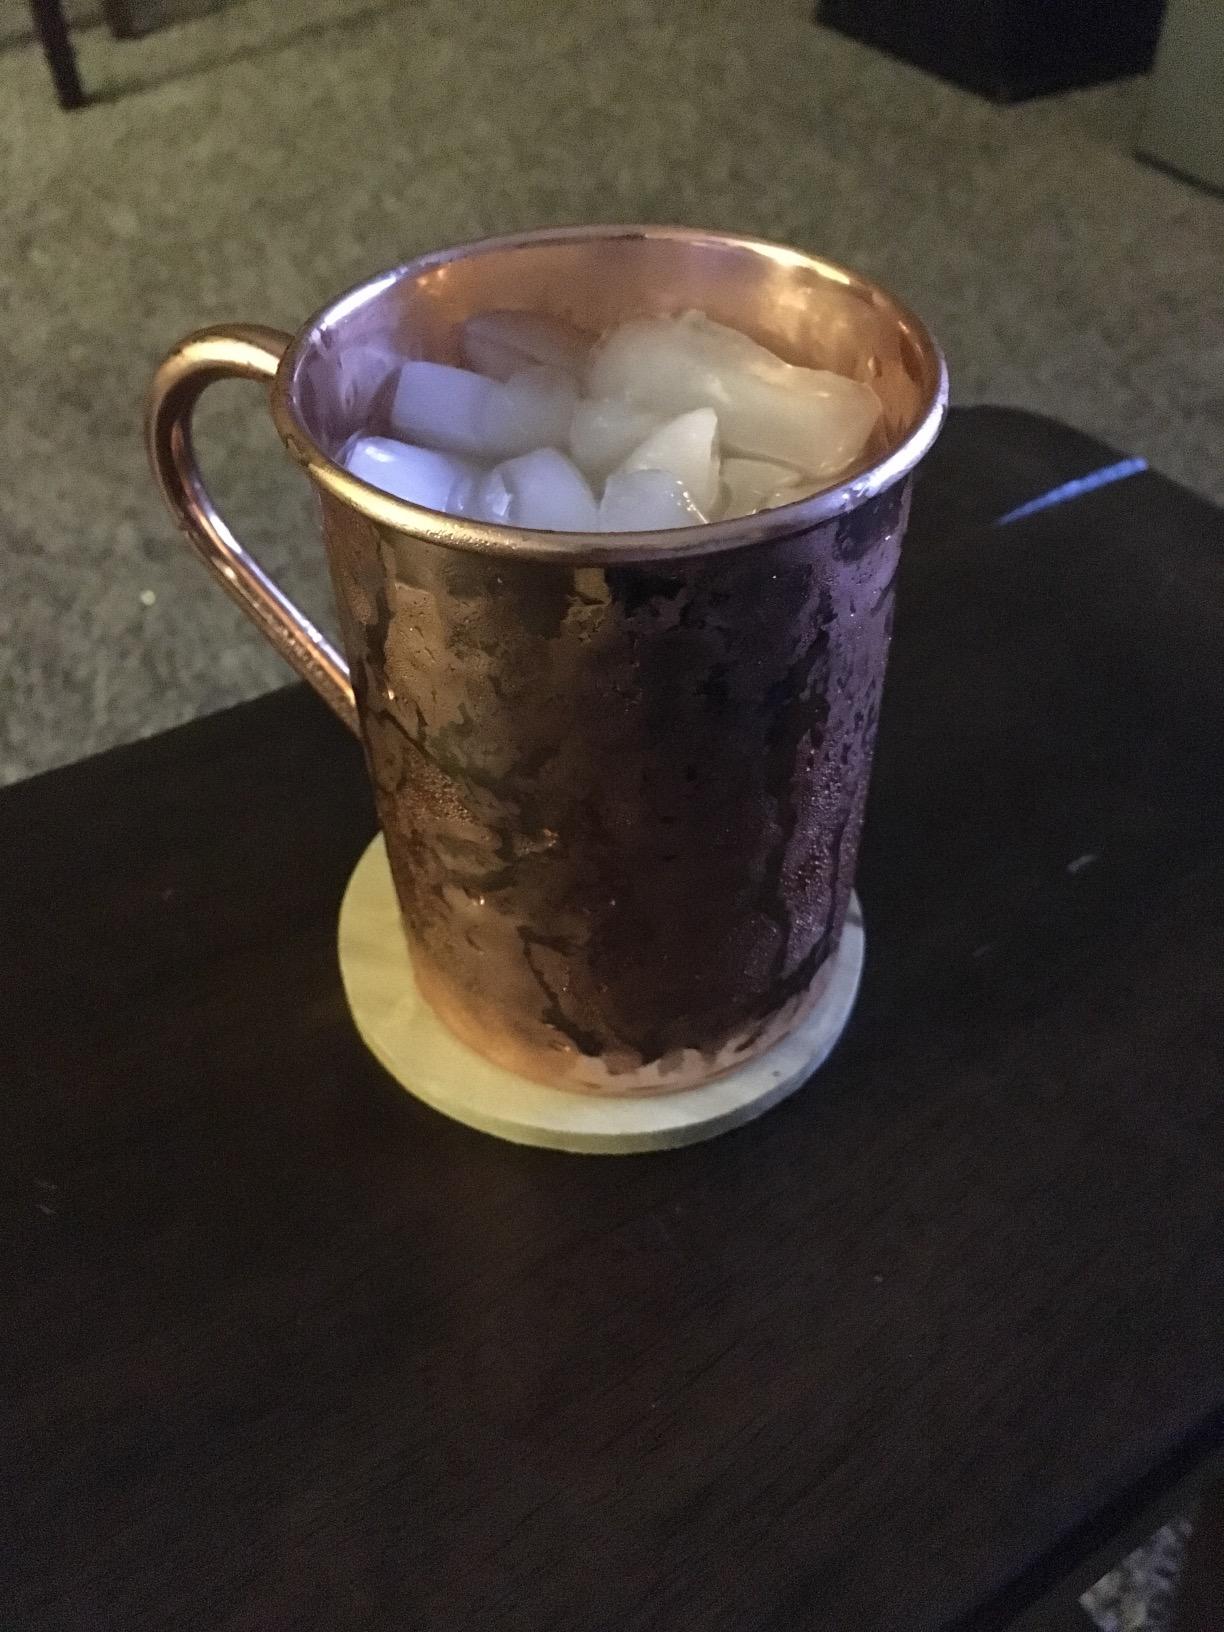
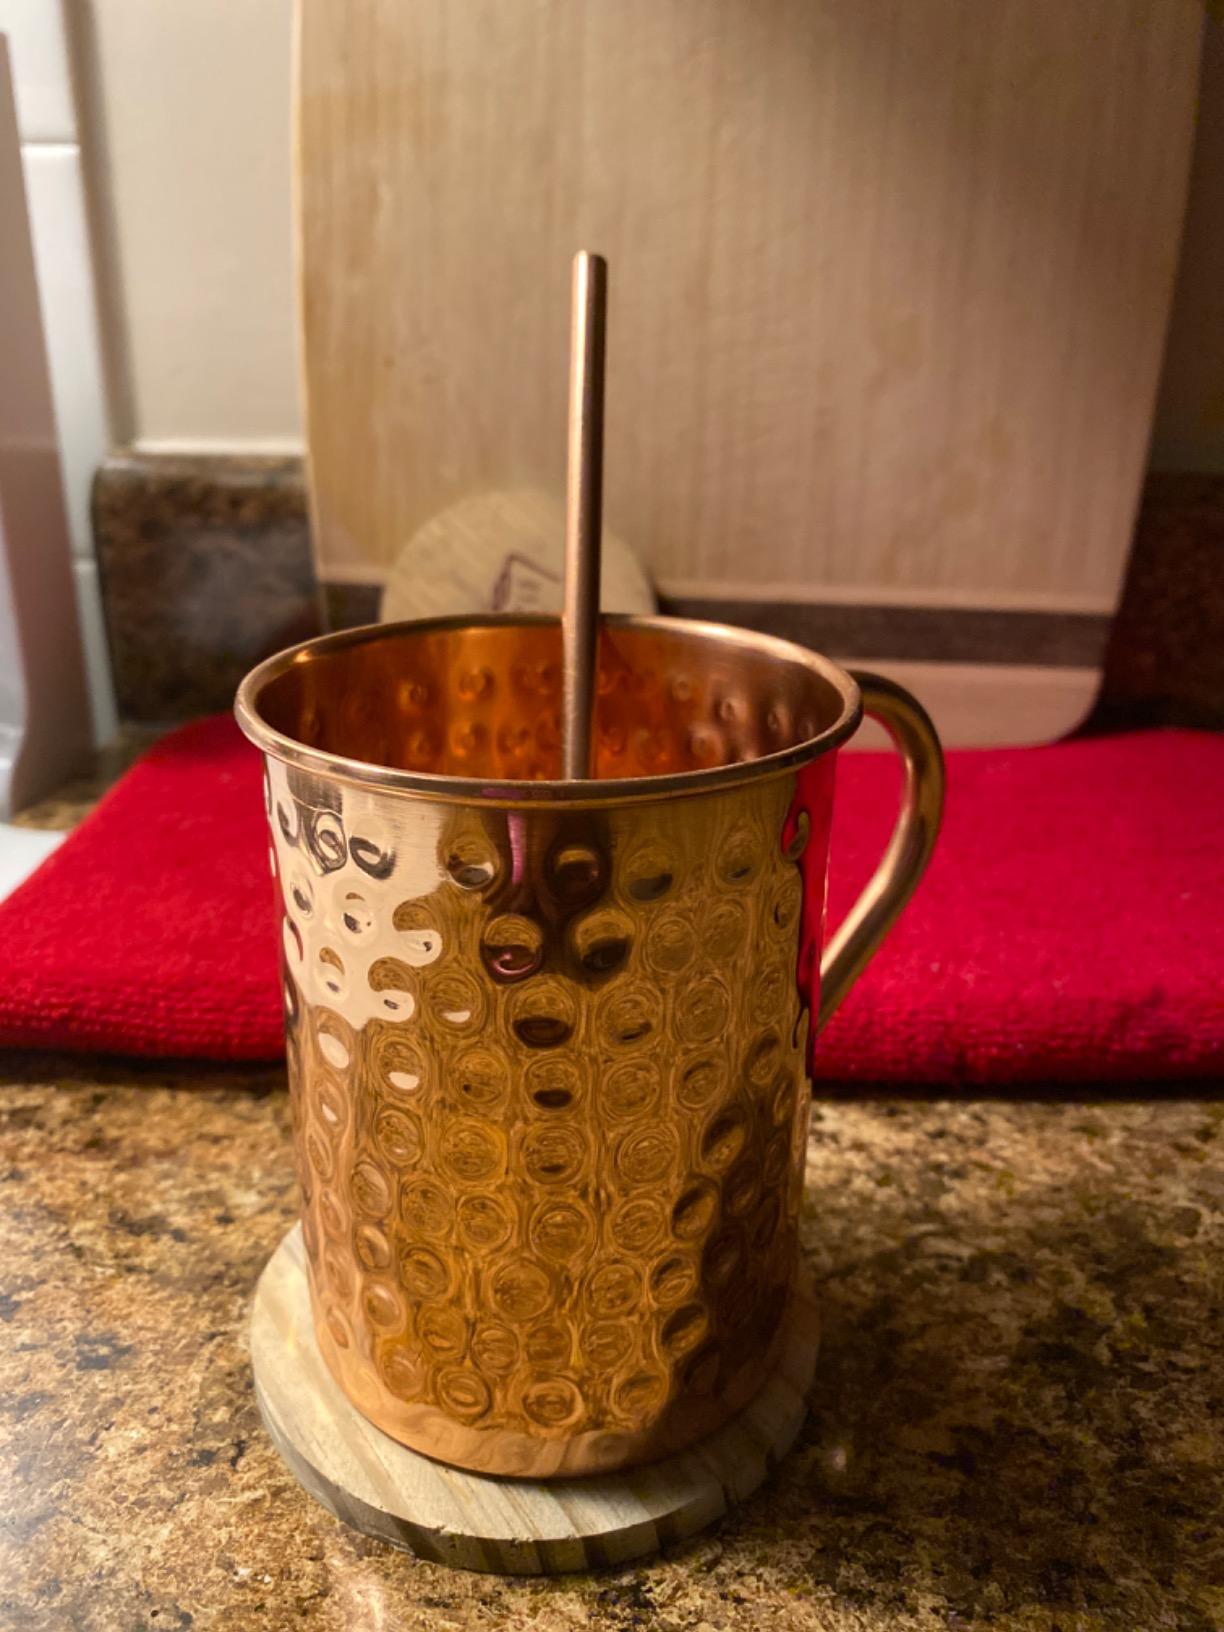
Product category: items_mug
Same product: yes